List of Game of Thrones characters

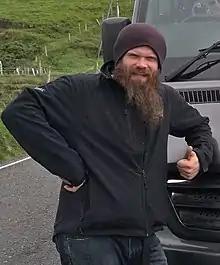
Andrew McClay

is a fearsome warrior and the eldest bastard daughter of Prince Oberyn Martell. Her mother was a Dornish peasant girl who caught the eye of the Prince. She assists Ellaria Sand in her plot to kill Myrcella Baratheon as revenge against Cersei Lannister, whose actions led to Oberyn's death. Though she is briefly imprisoned by her uncle Doran for her treachery, Ellaria kills Myrcella, and Obara joins her in her coup by personally murdering Trystane Martell, her own cousin. She is later present when Ellaria meets with Olenna Tyrell to discuss an alliance with Daenerys Targaryen, where she is silenced by Olenna. In season 7, Obaara accompanies Ellaria, Yara and Theon Greyjoy, and her sisters on the journey to Sunspear from Dragonstone. After they are ambushed by Euron Greyjoy and his fleet, both Nymeria and Obara confront Euron while Tyene protects Ellaria. Ultimately, Euron proves to be a more skillful fighter and ultimately stabs her in the stomach with her own spear. She is impaled at the front of the ship with her spear, next to her hanging sister, Nymeria.